Jack Paar

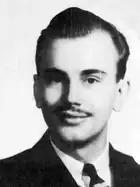
Paar in 1939, at approximately 21 years old

After World War II, Paar opted not to return to WBEN, instead seeking opportunities in network radio and film. He worked in radio as a fill-in on "The Breakfast Club" show and appeared as a host of "Take It or Leave It", a show with a top prize of $64.